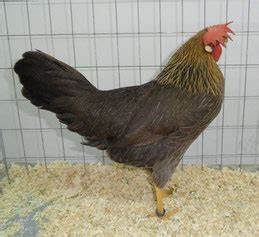
Label: chicken